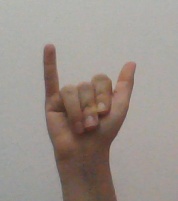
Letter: ya